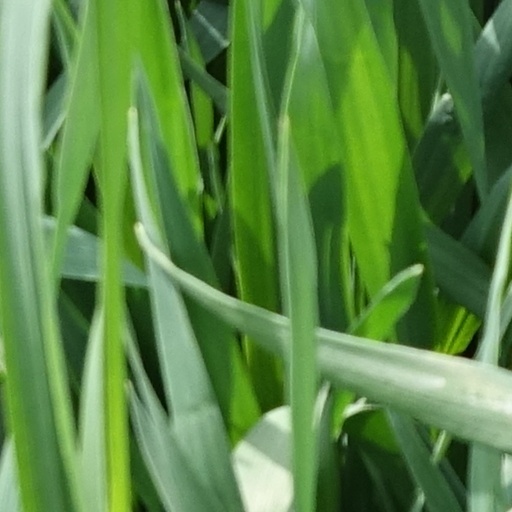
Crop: wheat